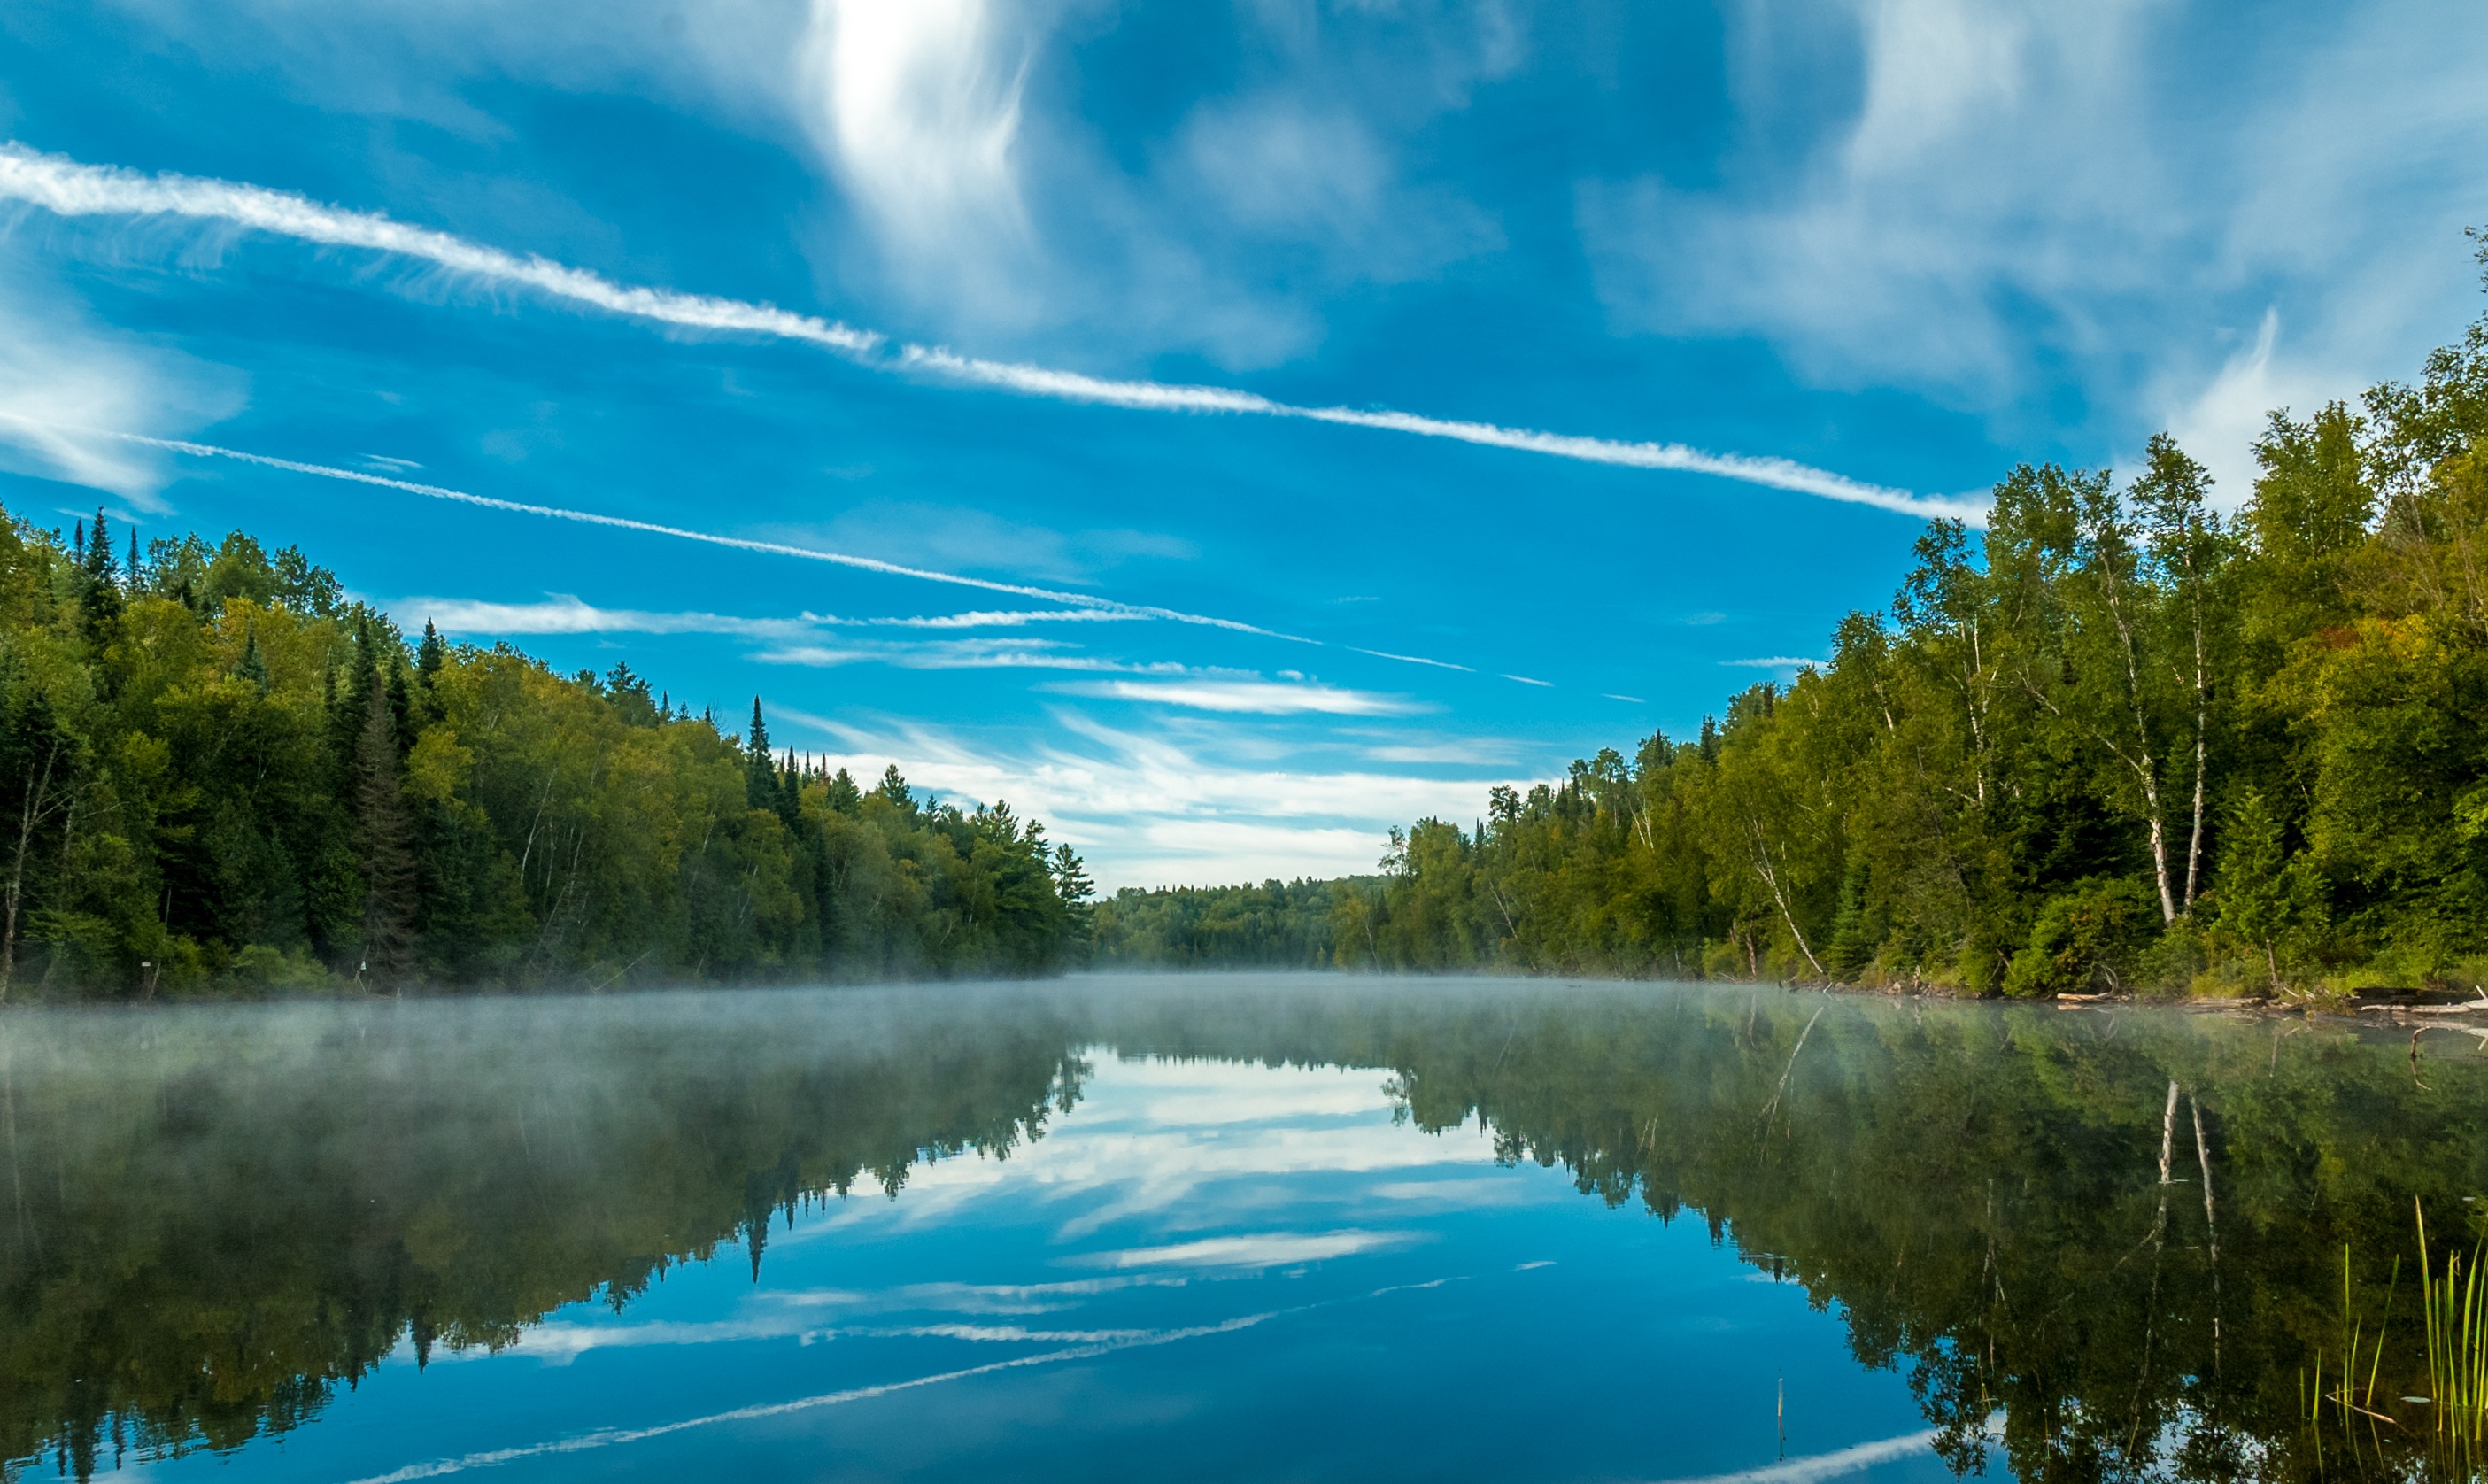
landscape, tree, water, nature, forest, outdoor, wilderness, mountain, cloud, sky, meadow, lake, river, mountain range, summer, pond, reflection, autumn, reservoir, body of water, blue sky, loch, blue sky clouds, natural environment, atmospheric phenomenon